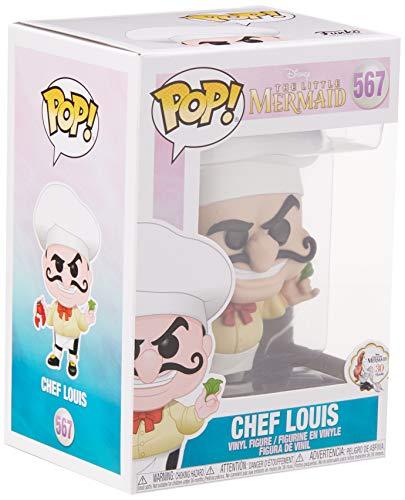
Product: Funko Disney: Little Mermaid - Chef Louis
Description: From little mermaid, chef Louis, as a stylized POP vinyl from Funko.
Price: $7.71
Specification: Product Dimensions:         3 x 4 x 5 inches ; 6.4 ounces    |Shipping Weight: 6.4 ounces (View shipping rates and policies)|ASIN: B07MZPBLFR|Item model number: 40104